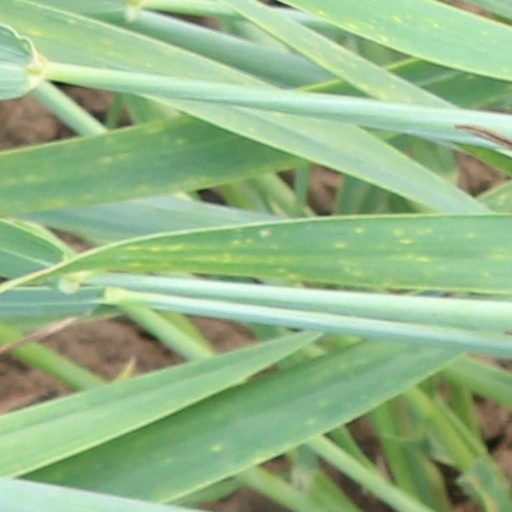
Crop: wheat